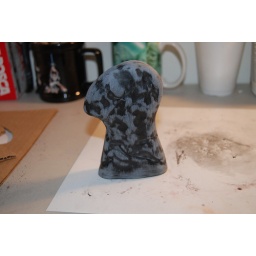
Next, I went over the entire figure with the coarsest sand paper I have.